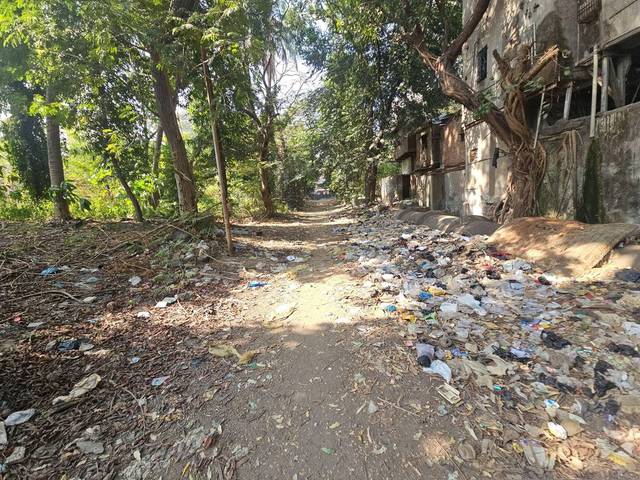
Region: India
Coordinates: 19.075, 72.843